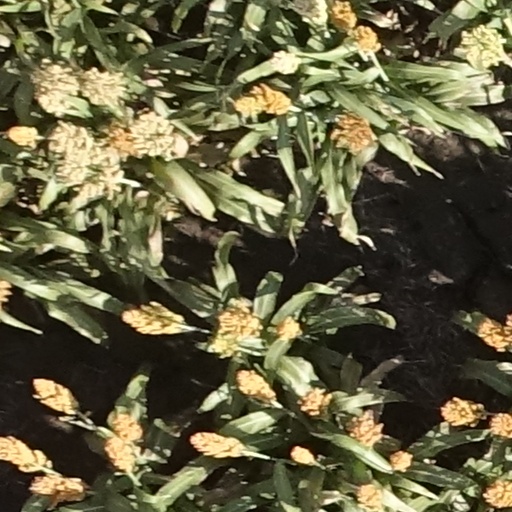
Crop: sorghum